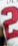
Number: 2